Pen Llithrig y Wrach

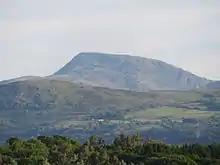
Pen Llithrig y Wrach from Conwy

Pen Llithrig y Wrach ('Slippery Head/Top of the Witch') is a mountain peak in Snowdonia, North Wales. It is one of the four Marilyns that make up the Carneddau range. To the east is Creigiau Gleision, another Marilyn, while to the west are Pen yr Helgi Du and Carnedd Llewelyn. Craig Eigiau and Llyn Eigiau can be seen to the north, while Gallt yr Ogof, Glyder Fach and Tryfan can be viewed to the south.